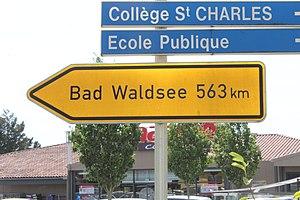
Panneau indiquant la distance entre Feillens et Bad Waldsee.
Feillens est une commune française située dans le département de l'Ain, en région Auvergne-Rhône-Alpes. La commune est située dans l'aire urbaine de Mâcon.